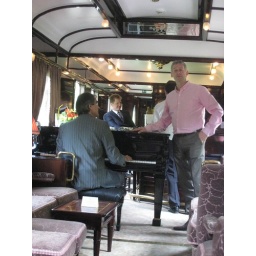
A serenade in the bar car